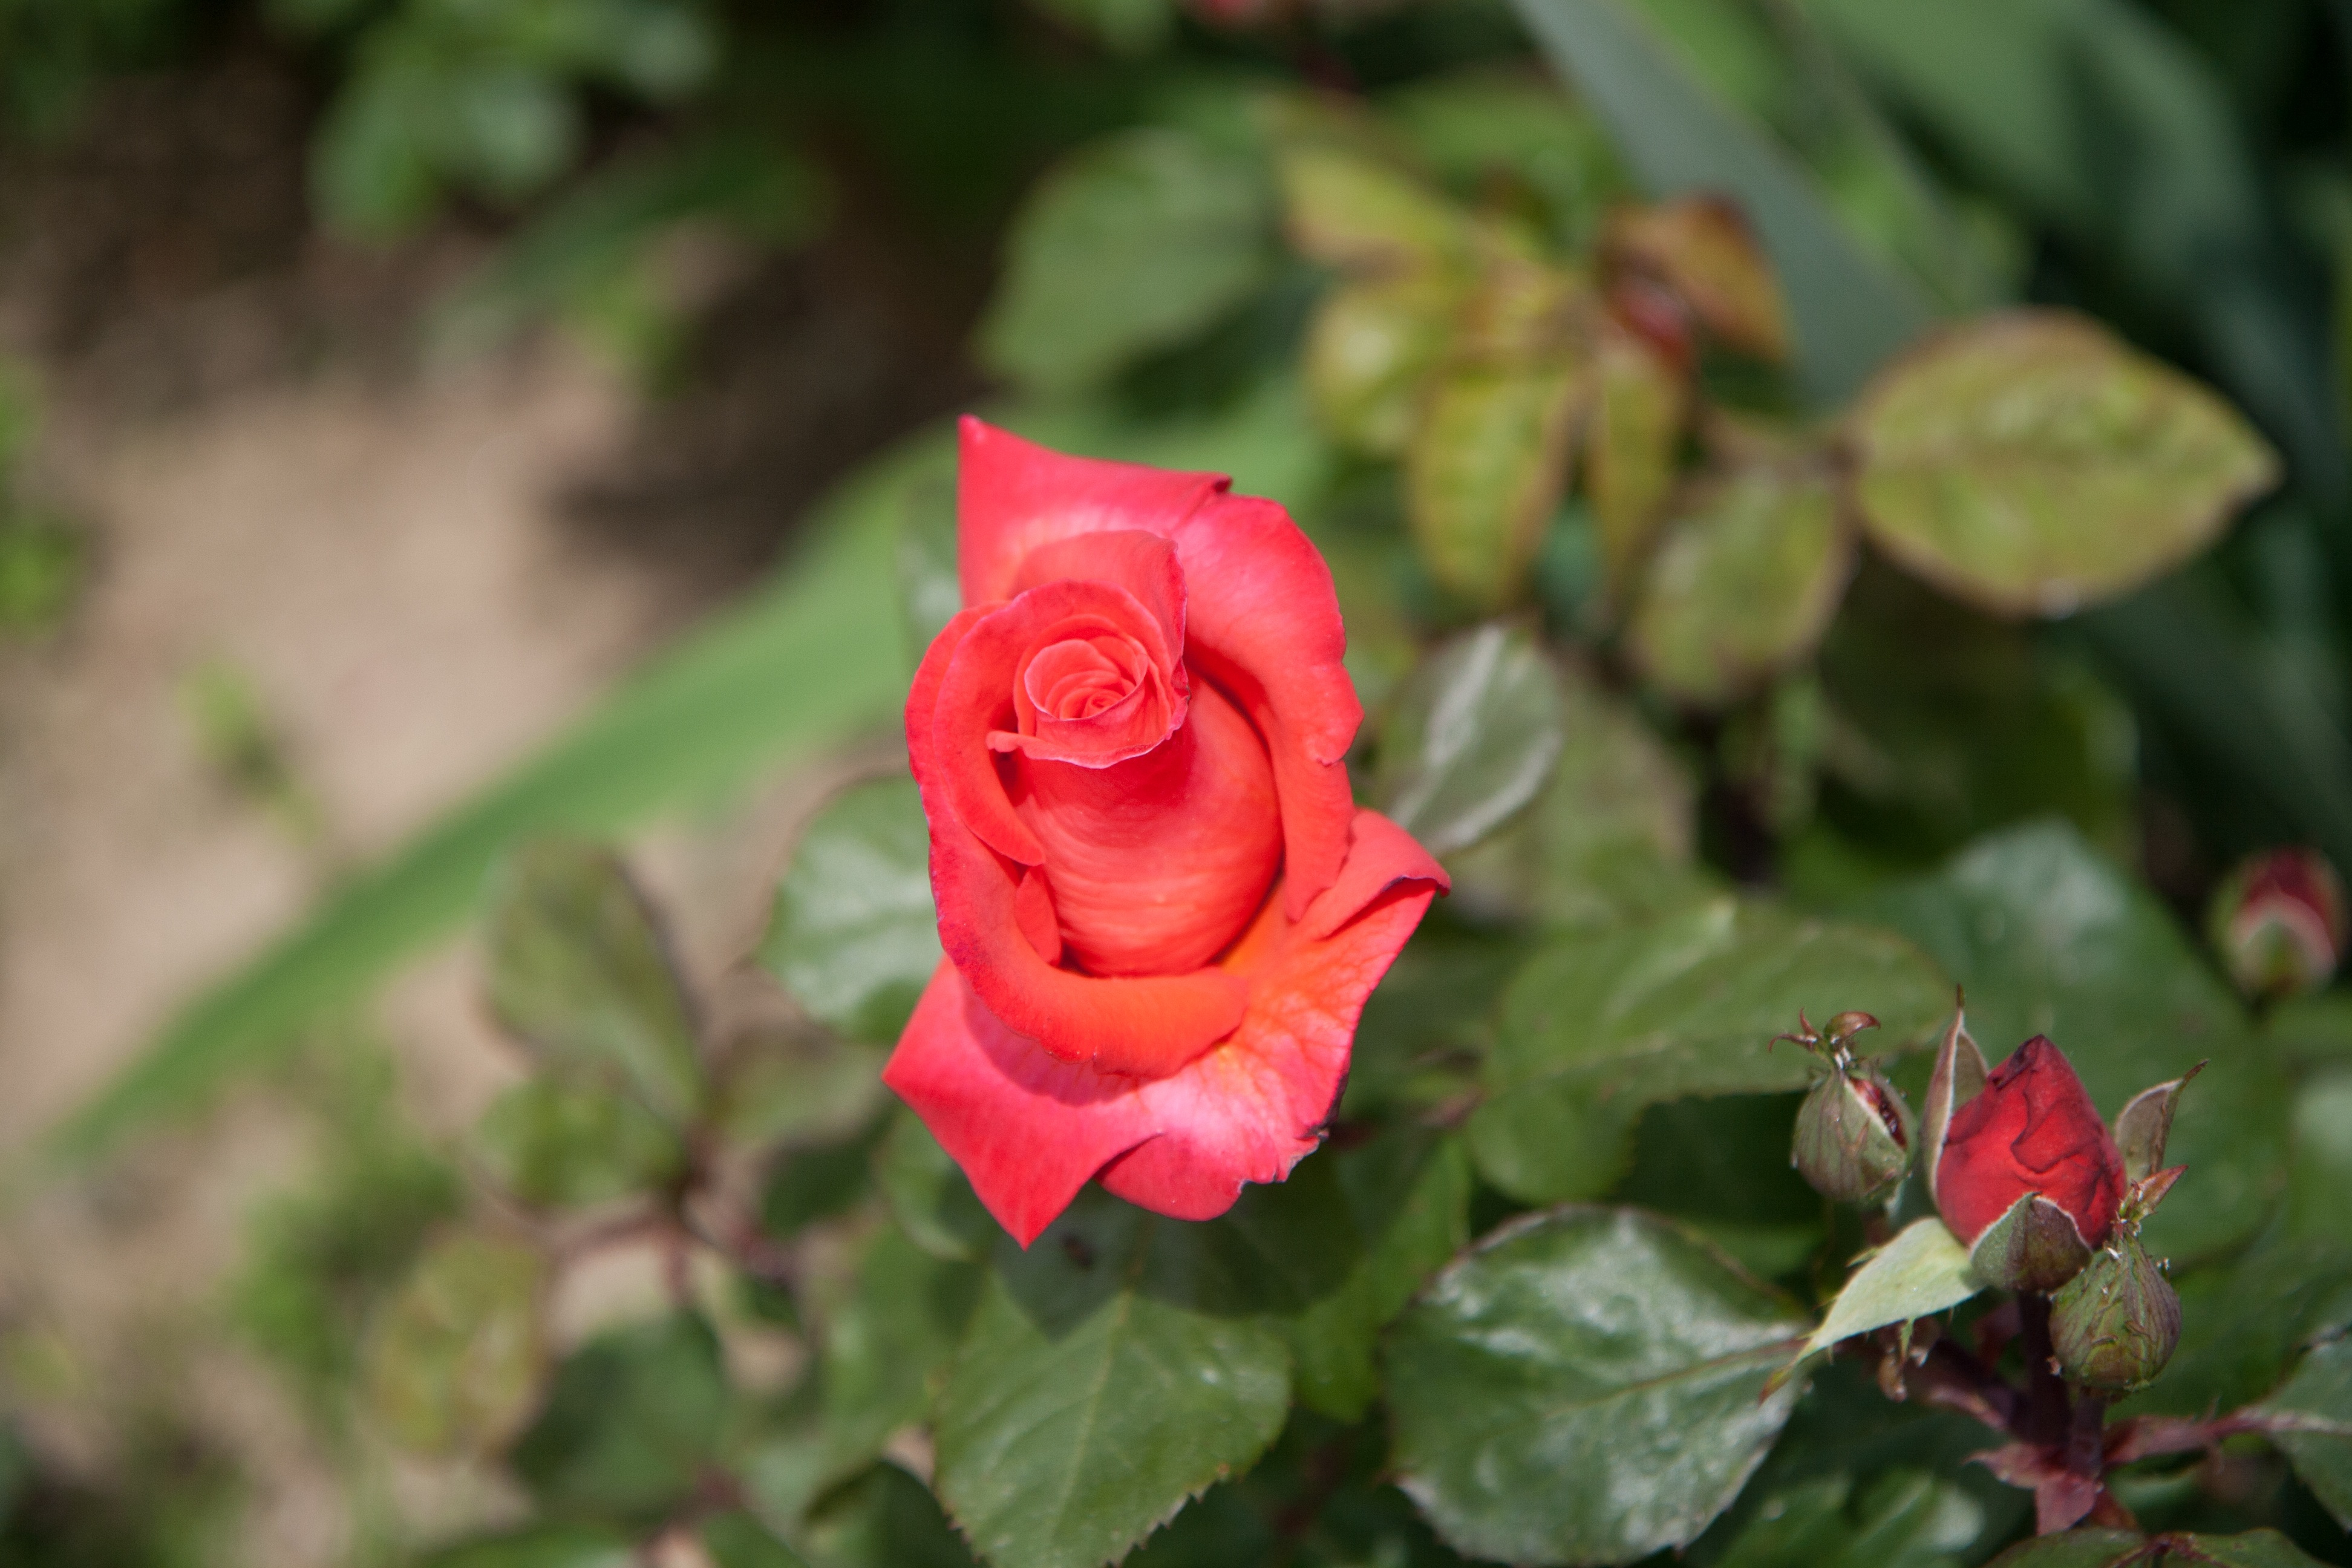
nature, plant, flower, petal, rose, red, botany, pink, flora, floribunda, macro photography, rosebush, flowering plant, garden roses, rose family, land plant